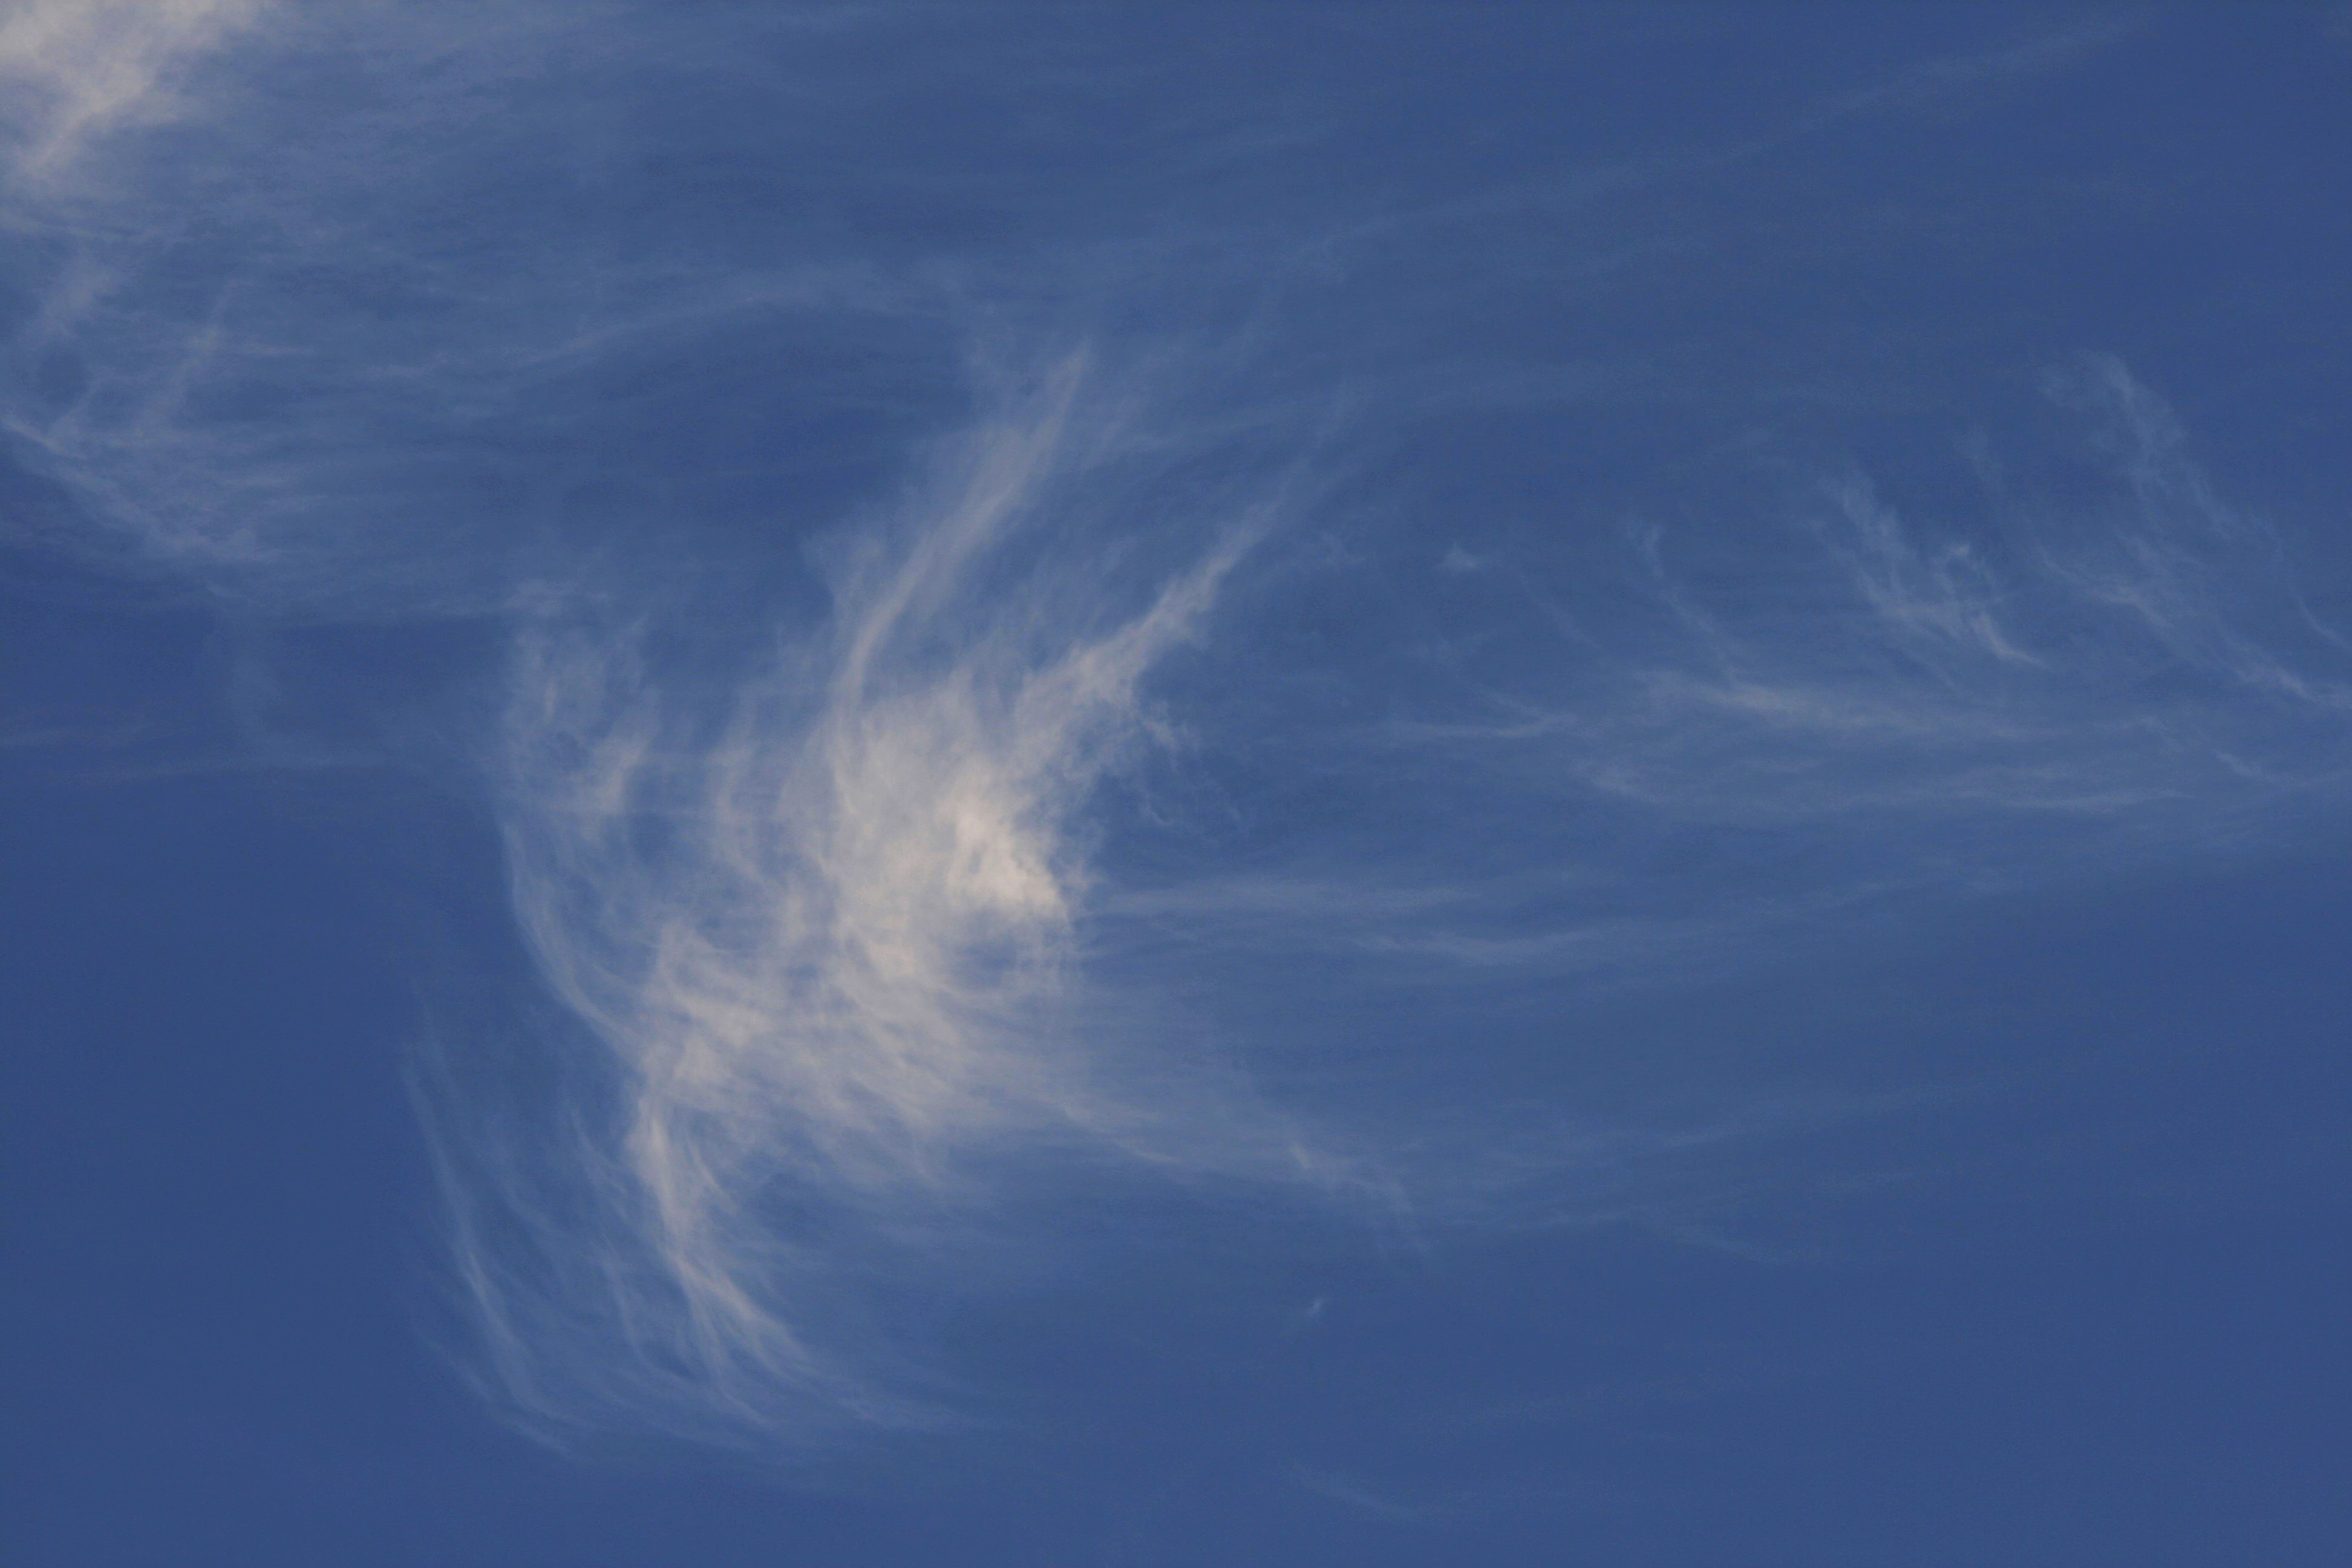
horizon, cloud, sky, white, wave, wind, atmosphere, weather, cumulus, blue, thunder, clouds, misty, breath, thin, meteorological phenomenon, atmosphere of earth, geological phenomenon, wind wave